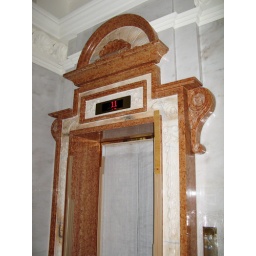
My grandma's sister lives in a nice apartment that takes up half a floor in a building near SOGO.